Sweet chestnut

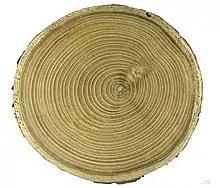
Growth rings of" Castanea sativa "

The sweet chestnut (Castanea sativa), also known as the Spanish chestnut or European chestnut, is a species of tree in the family Fagaceae, native to Southern Europe and Asia Minor, and widely cultivated throughout the temperate world. A substantial, long-lived deciduous tree, it produces an edible seed, the chestnut, which has been used in cooking since ancient times.